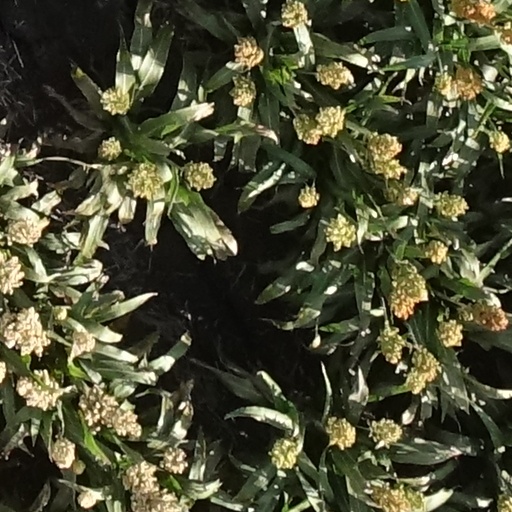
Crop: sorghum